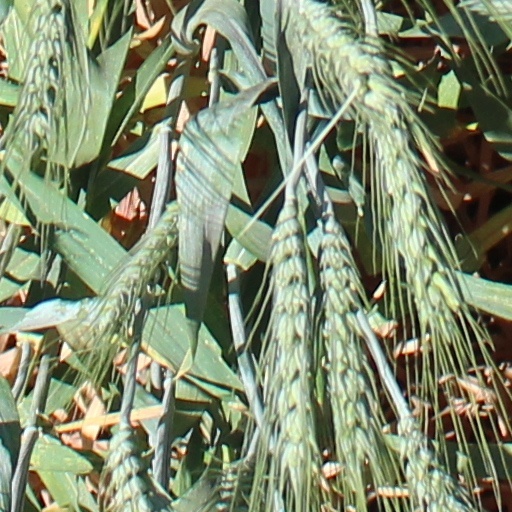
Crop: wheat